Koo Hye-sun

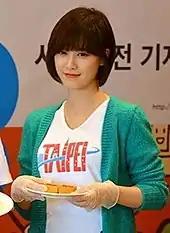
In May 2013

In 2009, Koo published her first illustrated novel "Tango", centered around a 20-something young girl who goes through two separate relationships to finally mature into a woman. The book was a bestseller, selling 30,000 copies within a week. Its release coincided with her first solo art exhibition, also titled "Tango" which was held in July 2009 at La Mer Gallery and attracted a total of 10,000 visitors. The exhibition featured around 40 of Koo's illustrations, some from her novel. She held her second art exhibition in 2012, titled "Afterimage" at the Hangaram Design Arts Center in the Seoul Arts Center. She donated all proceeds from the sale of her artwork toward purchasing "clean cars" (germ-free automobiles) for the Korea Leukemia Patient Group.